Frot-Laffly armoured roller

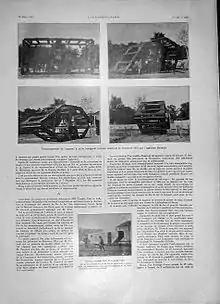
A post-war "L'Illustration" (1919), showing the Boirault machine (top) and the Frot-Laffly landship (bottom).

The project was abandoned in favour of General Estienne's concurrent project of a tank using a tractor base, codenamed "Tracteur Estienne", which was being developed at that time.